Legionella pneumophila

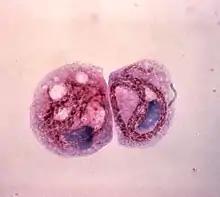
"L. pneumophila" (red chains) multiplying inside "Tetrahymena pyriformis"

"L. pneumophila" is able to live in a diverse range of environmental conditions, tolerating temperatures from 0°C-63 °C, a pH range of 5.0-8.5, and in dissolved oxygen concentrations of 0.2-15.0 mg/liter. However, it multiplies within a narrower temperature range of 25 °C to 42 °C.